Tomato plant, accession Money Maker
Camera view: tilt-top (135 deg); turntable rotation: 180 degrees
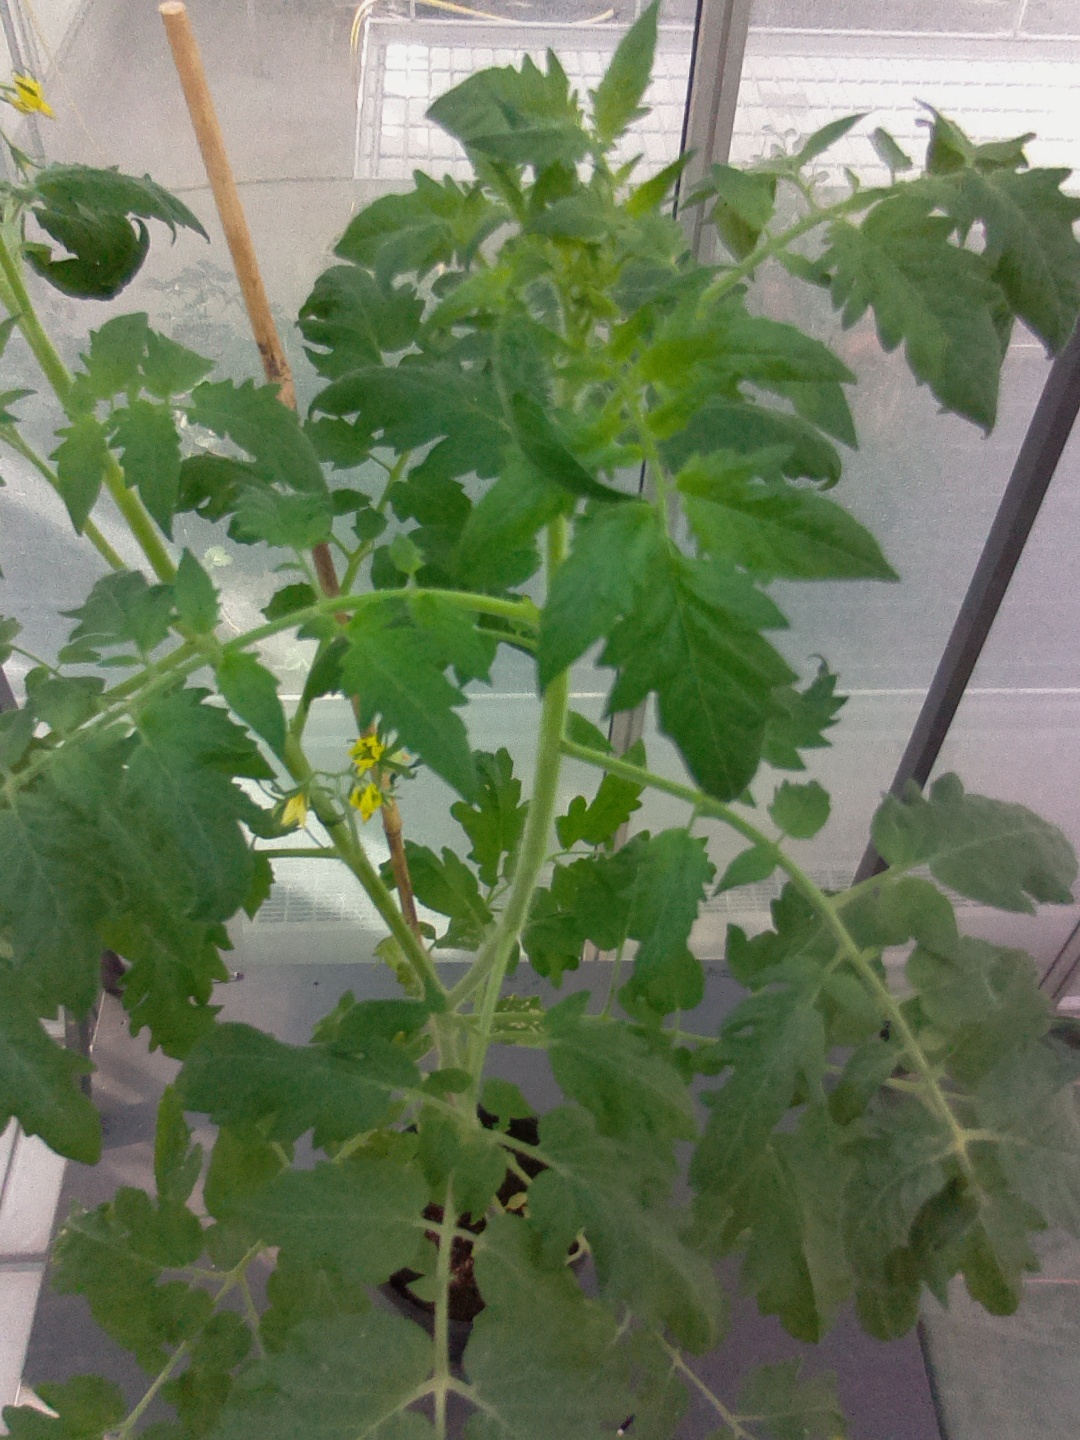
BBCH growth stage 70: Fruits at the main stem or branches visibles